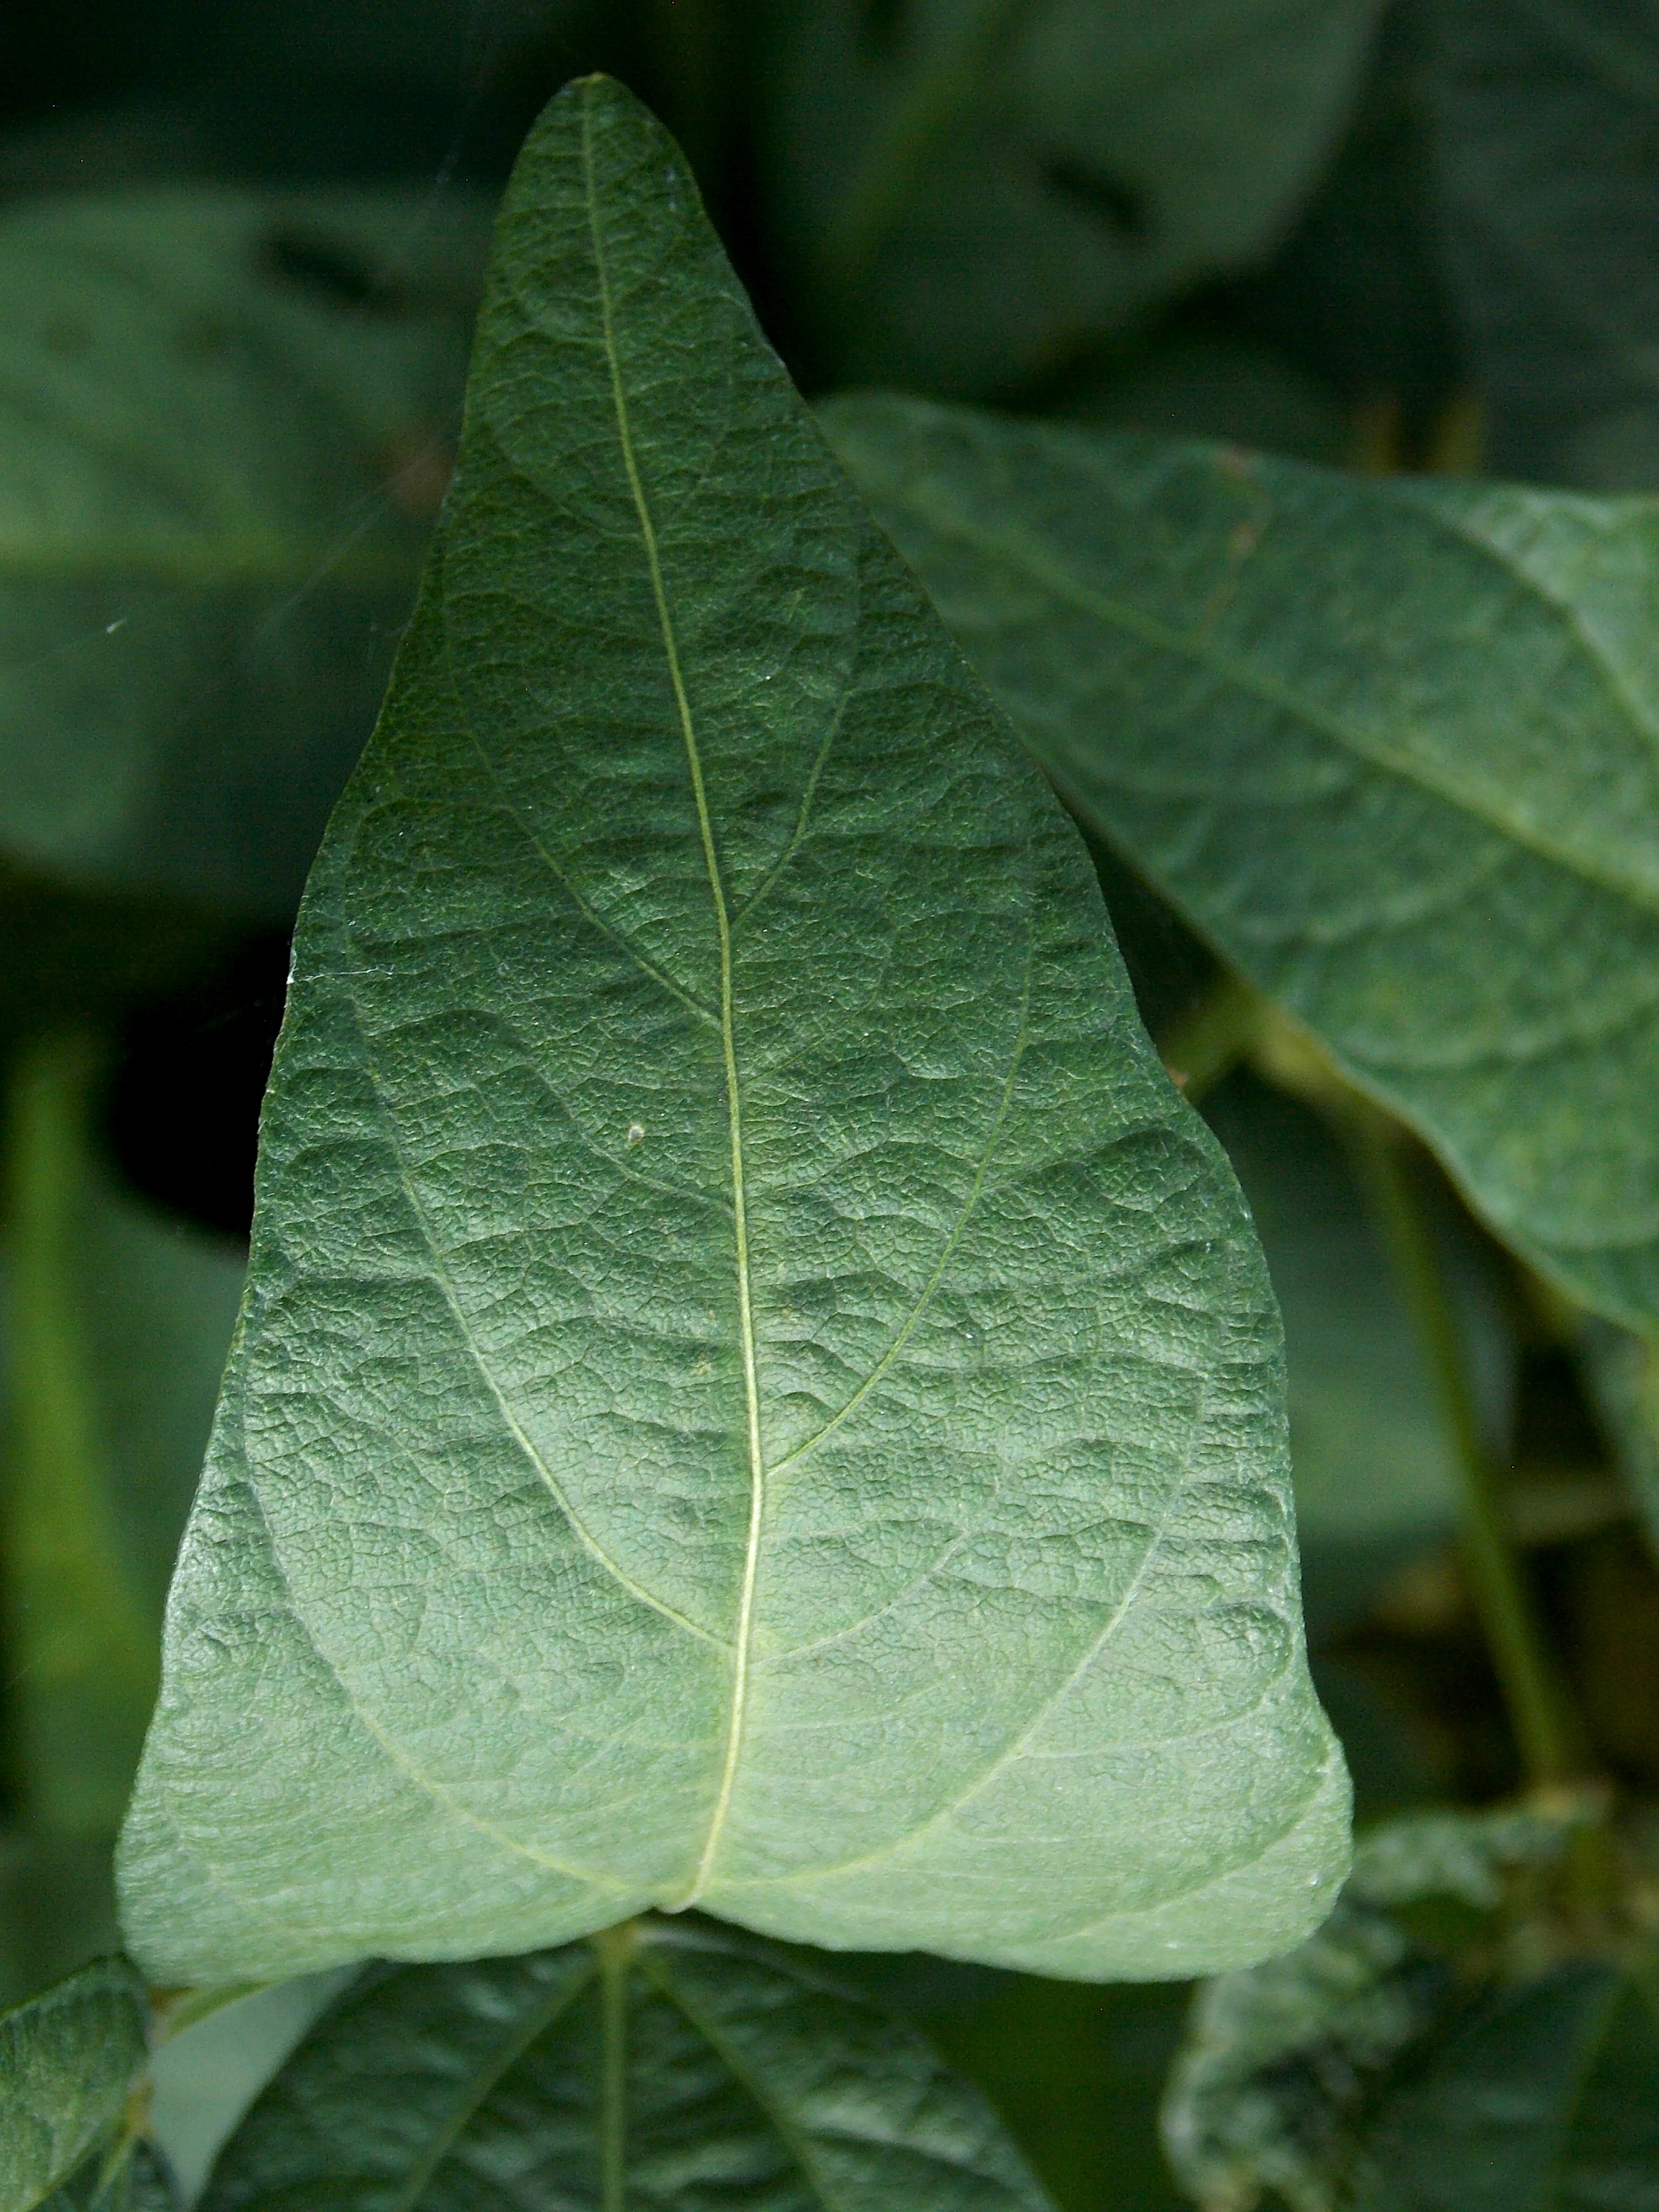
Label: Disease